Fritz Roeber

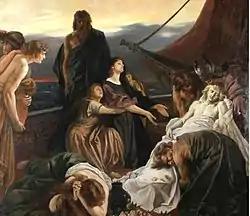
Viking Burial

He accepted a major commission from Rhine Province to design figurative jewelry for a gold trophy, to be presented to Prince (later Kaiser) Wilhelm on the occasion of his wedding. Later, he became a co-founder of the "Central-Gewerbe-Vereins" (Central Trade Association) and helped to develop the local arts and crafts industry. From 1893, he was an instructor at the Kunstakademie Düsseldorf. During the early part of the 20th century, he was involved in organizing several large, international exhibitions and a memorial plaque in his honor was placed at the .